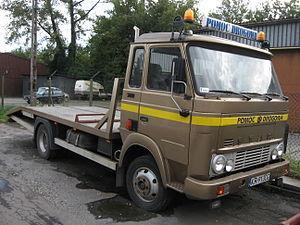
Le Star 742 est un camion polonais fabriqué entre 1990 et 2000 par Fabryka Samochodów Ciężarowych „Star”.